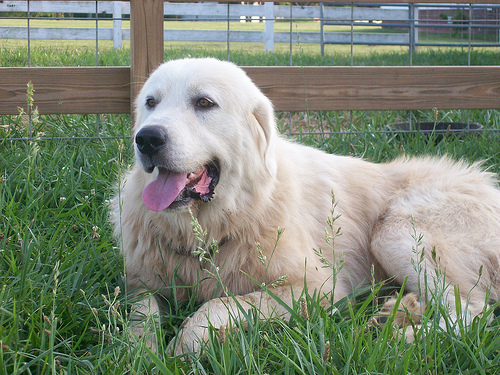
Breed: great pyrenees